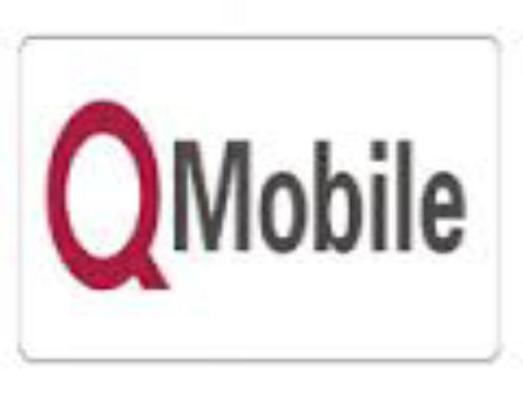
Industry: Electronic